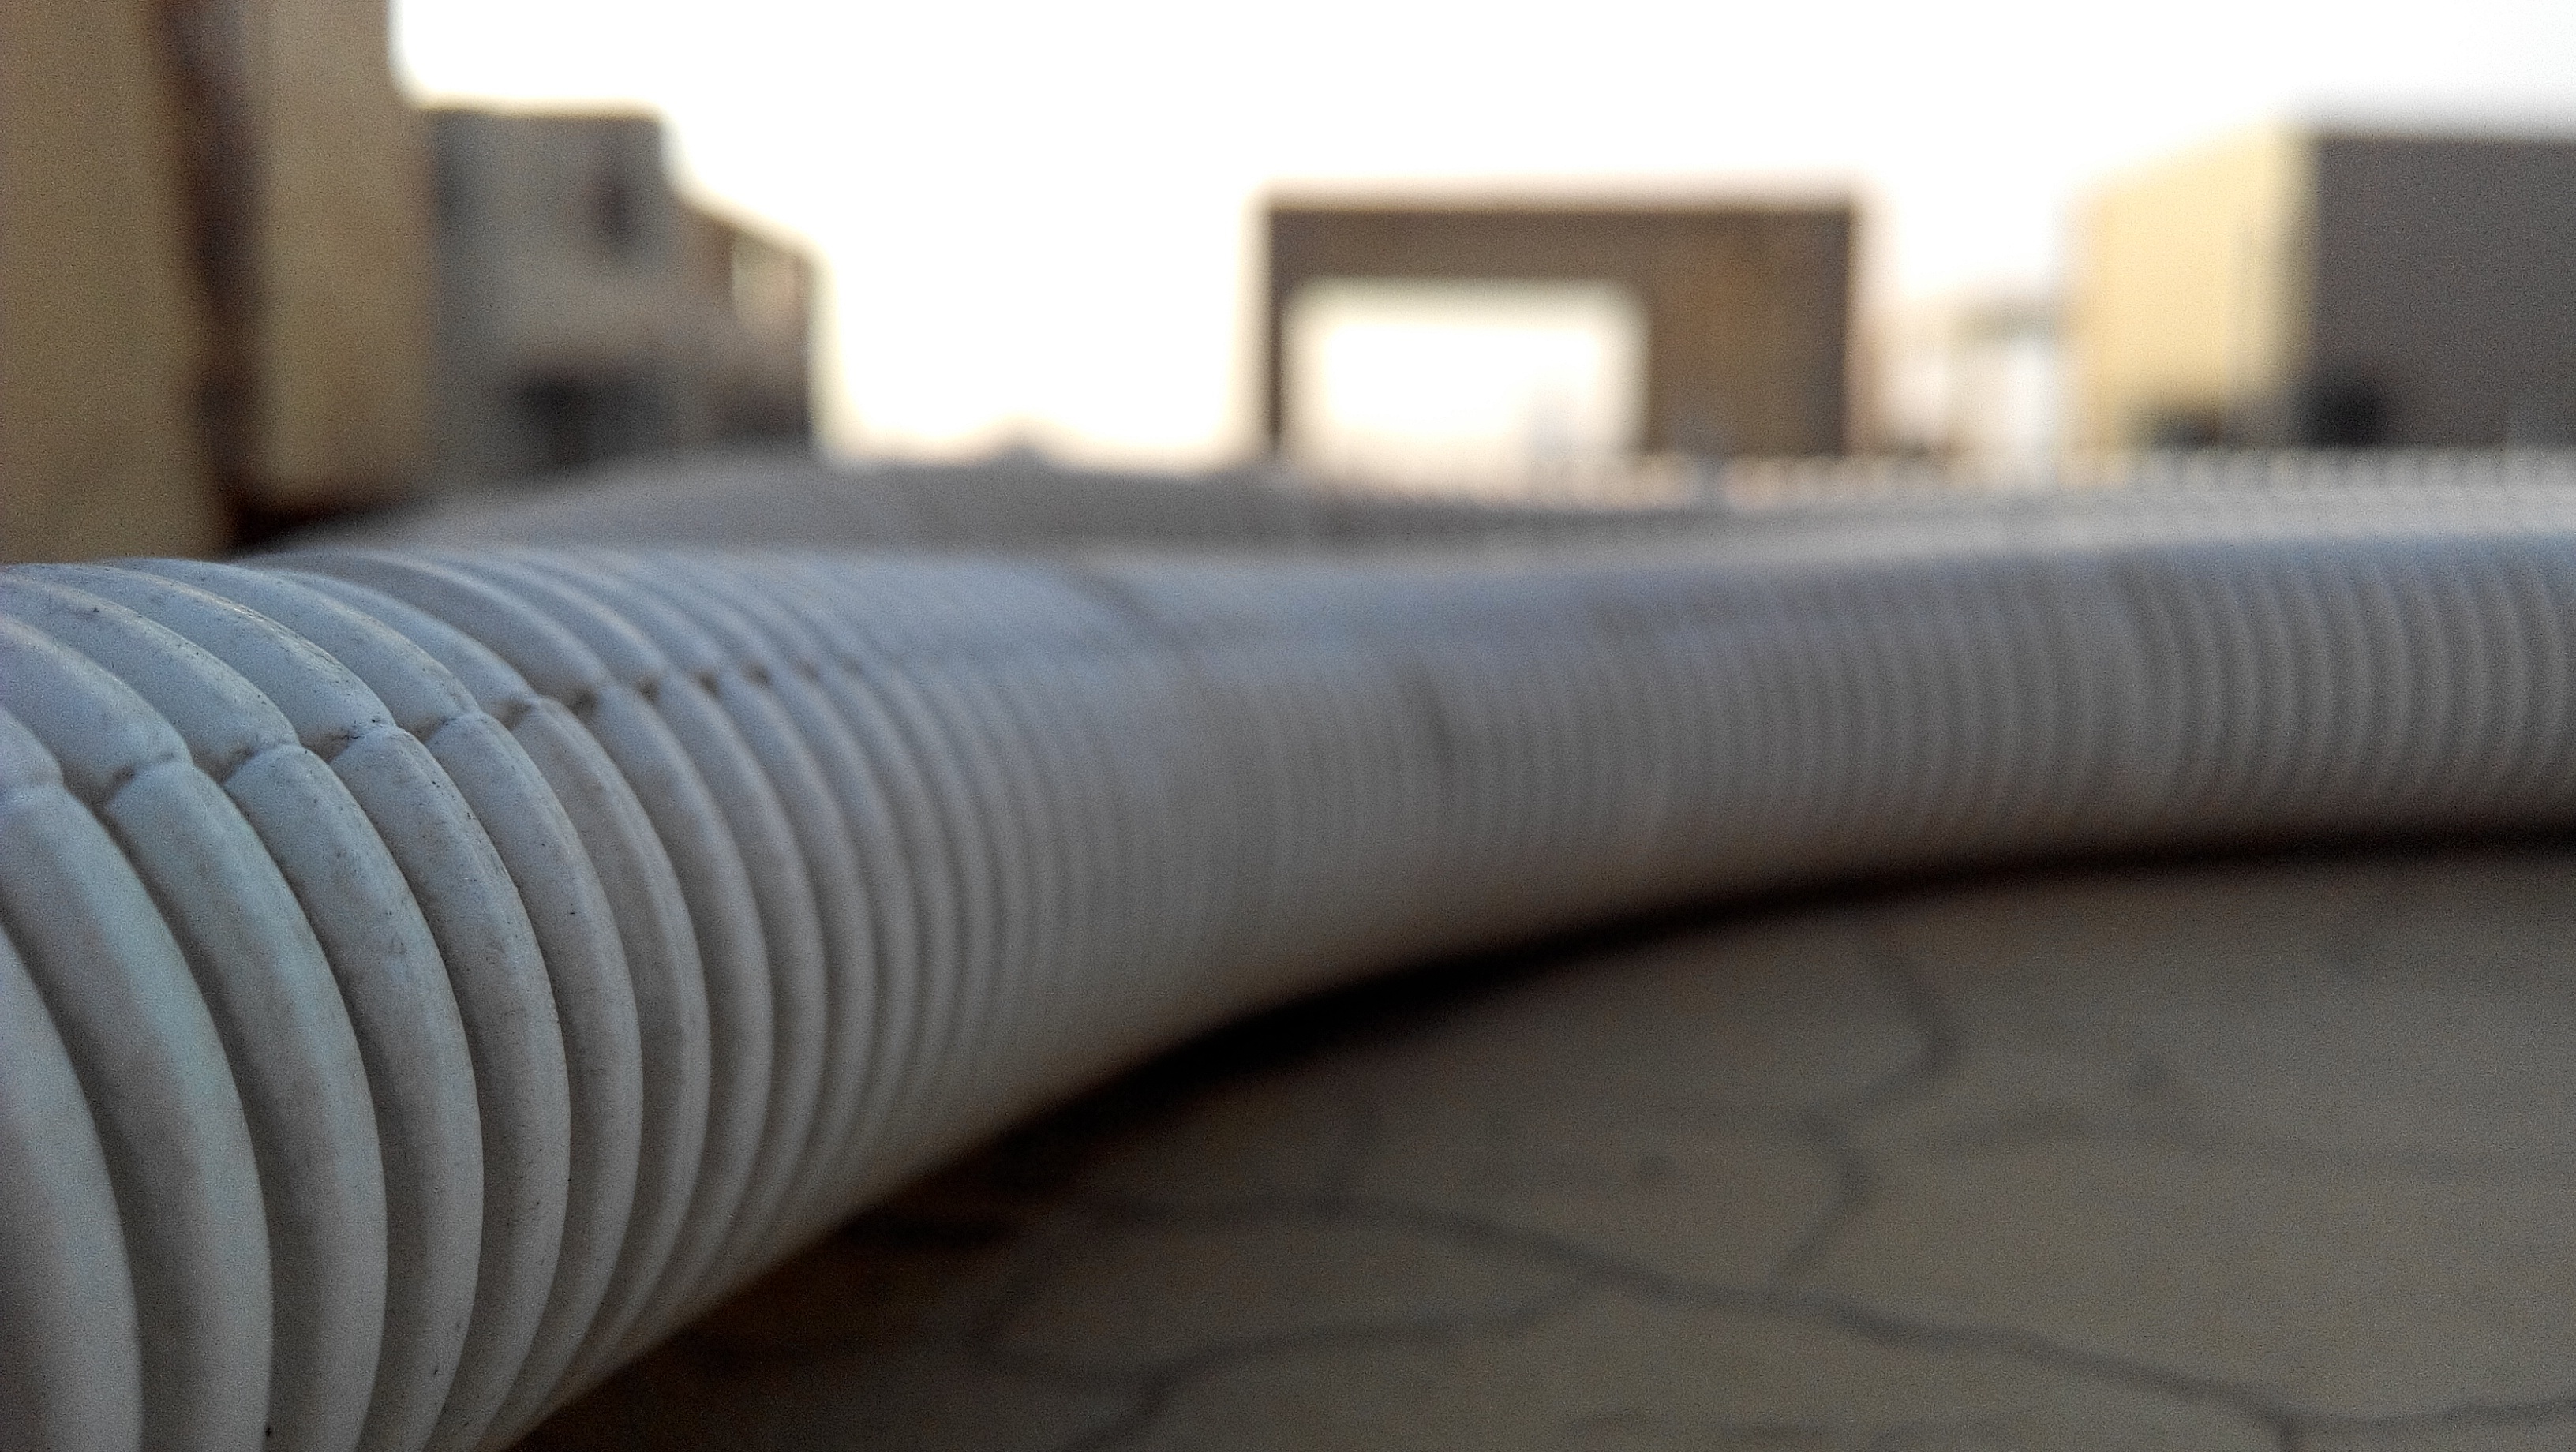
distance, furniture, arm, tire, pipe, pipeline, the scenery